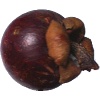
Label: Mangostan 1